Balmoral (District Electoral Area)

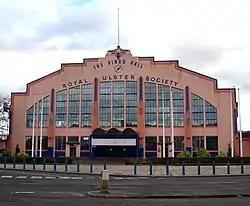
The King's Hall is a multi-purpose venue located in Balmoral.

In May 2011, Councillors Tom Ekin, Ruth Patterson and Bob Stoker were appointed as Aldermen by Belfast City Council. Alderman Ruth Patterson also served as Deputy Lord Mayor, 2011–12, while Mairtin O'Muilleoir is serving as Lord Mayor for 2013–14.